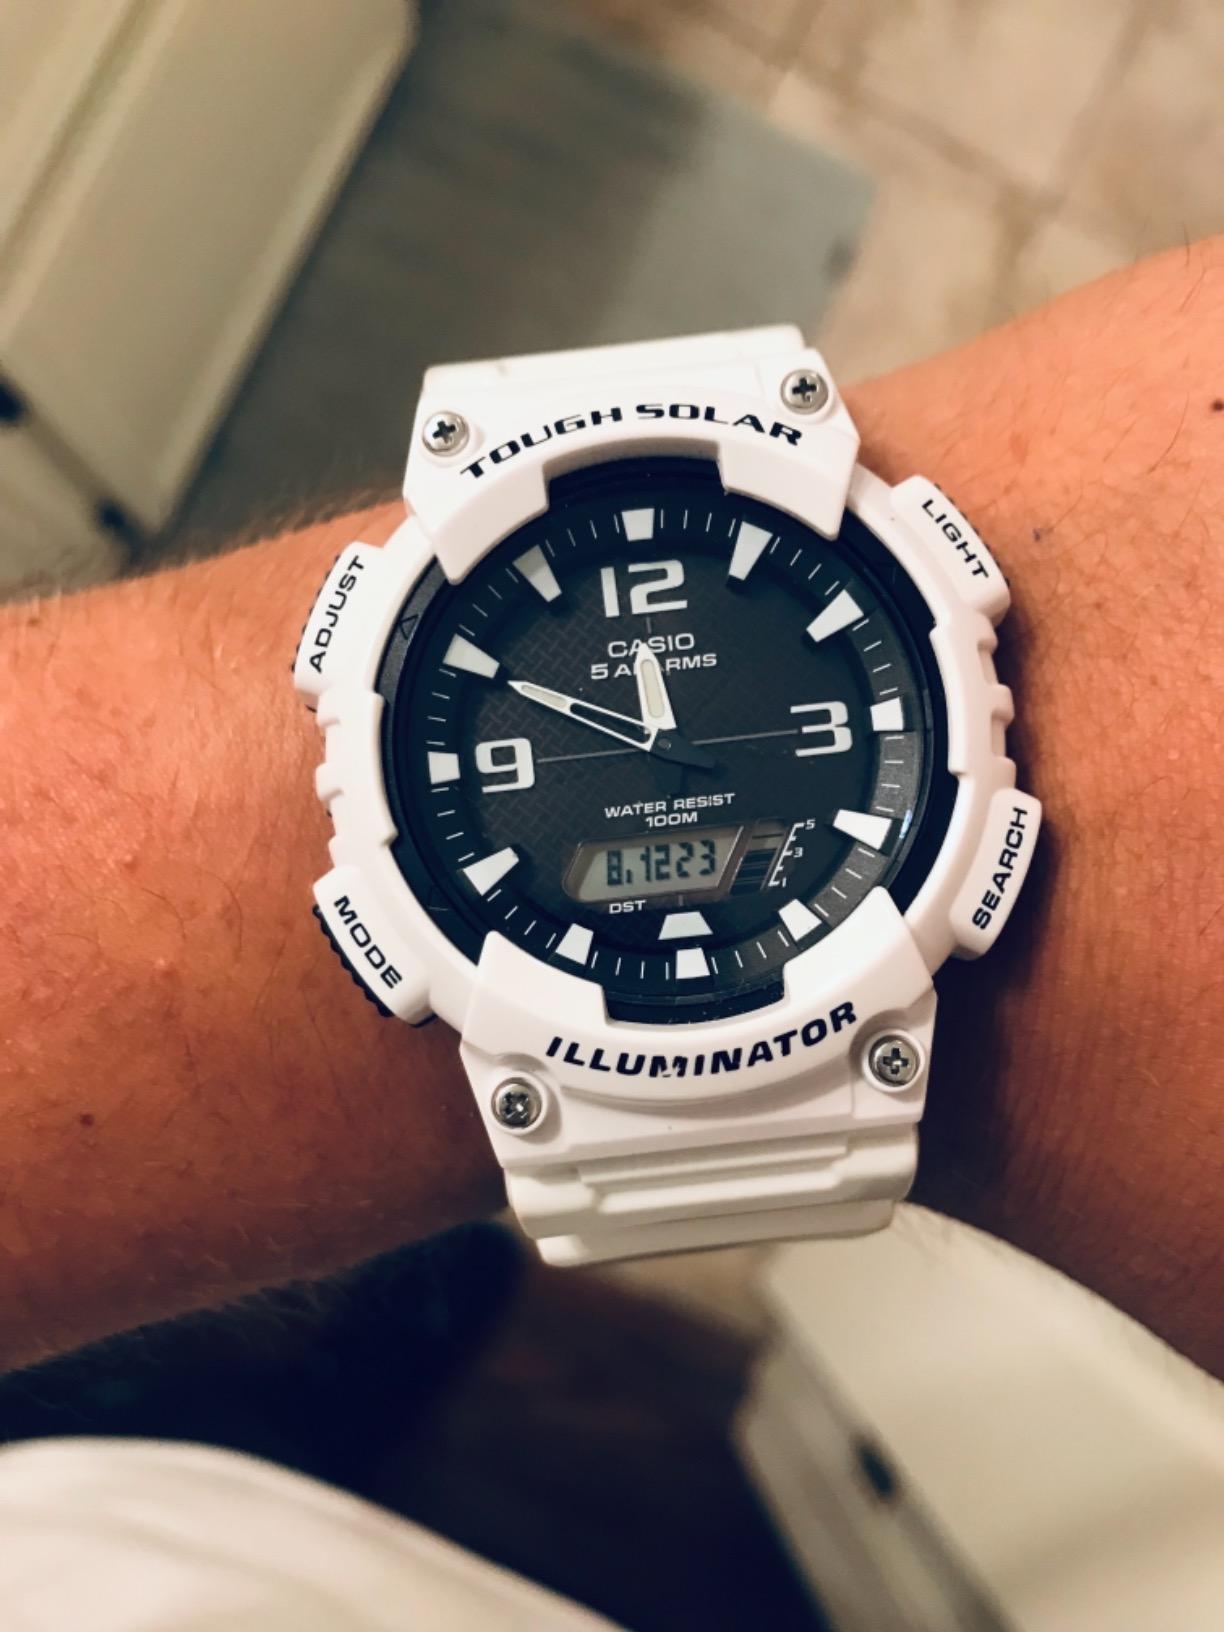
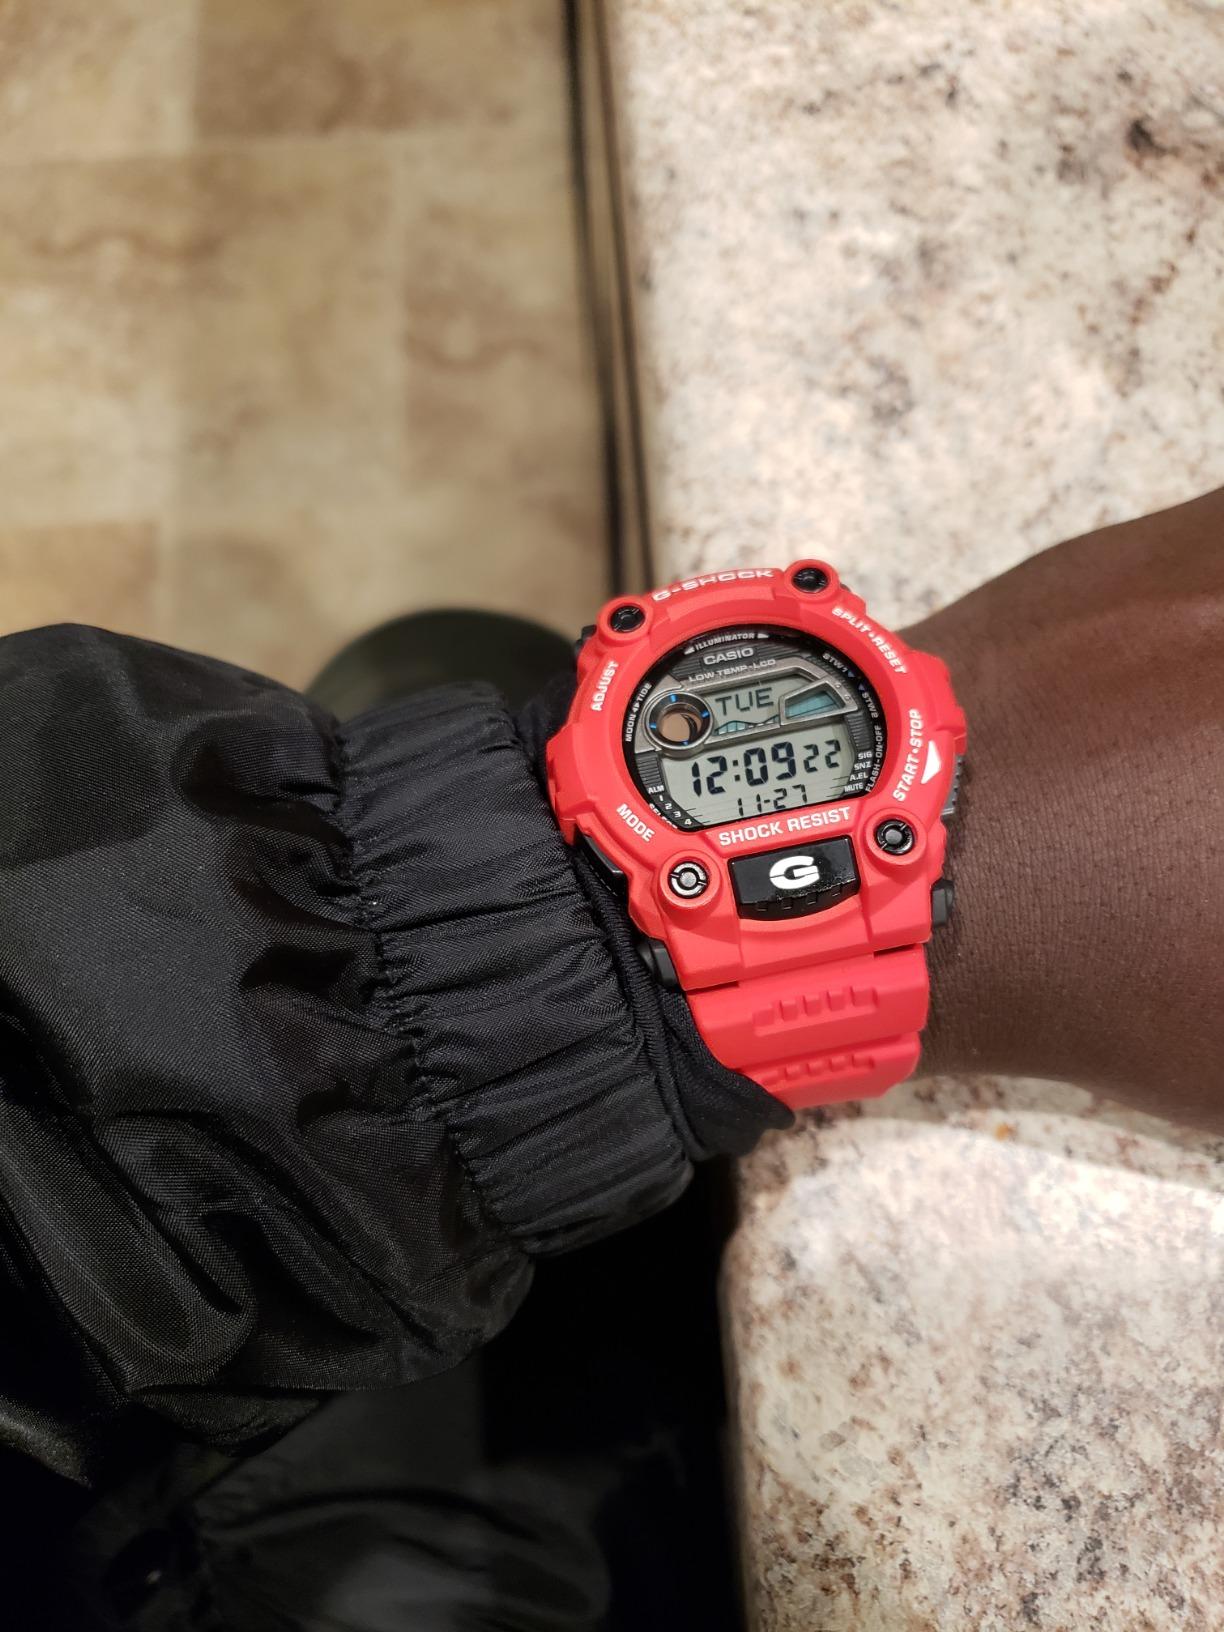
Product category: accessories_watch
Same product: no